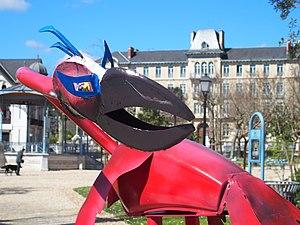
Arc en Vrac
Salies-de-Béarn est une commune française située dans le département des Pyrénées-Atlantiques, en région Nouvelle-Aquitaine.